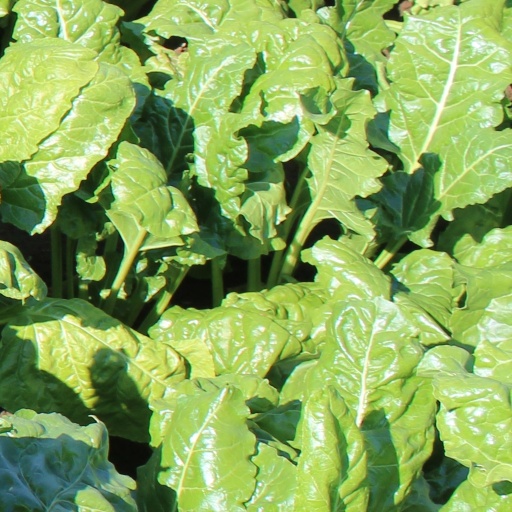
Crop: sugar beet